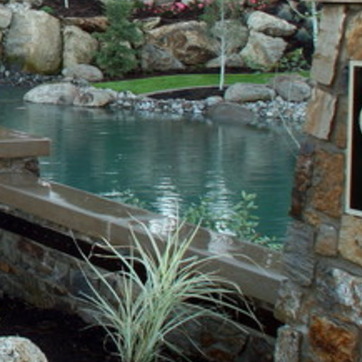
Material: water